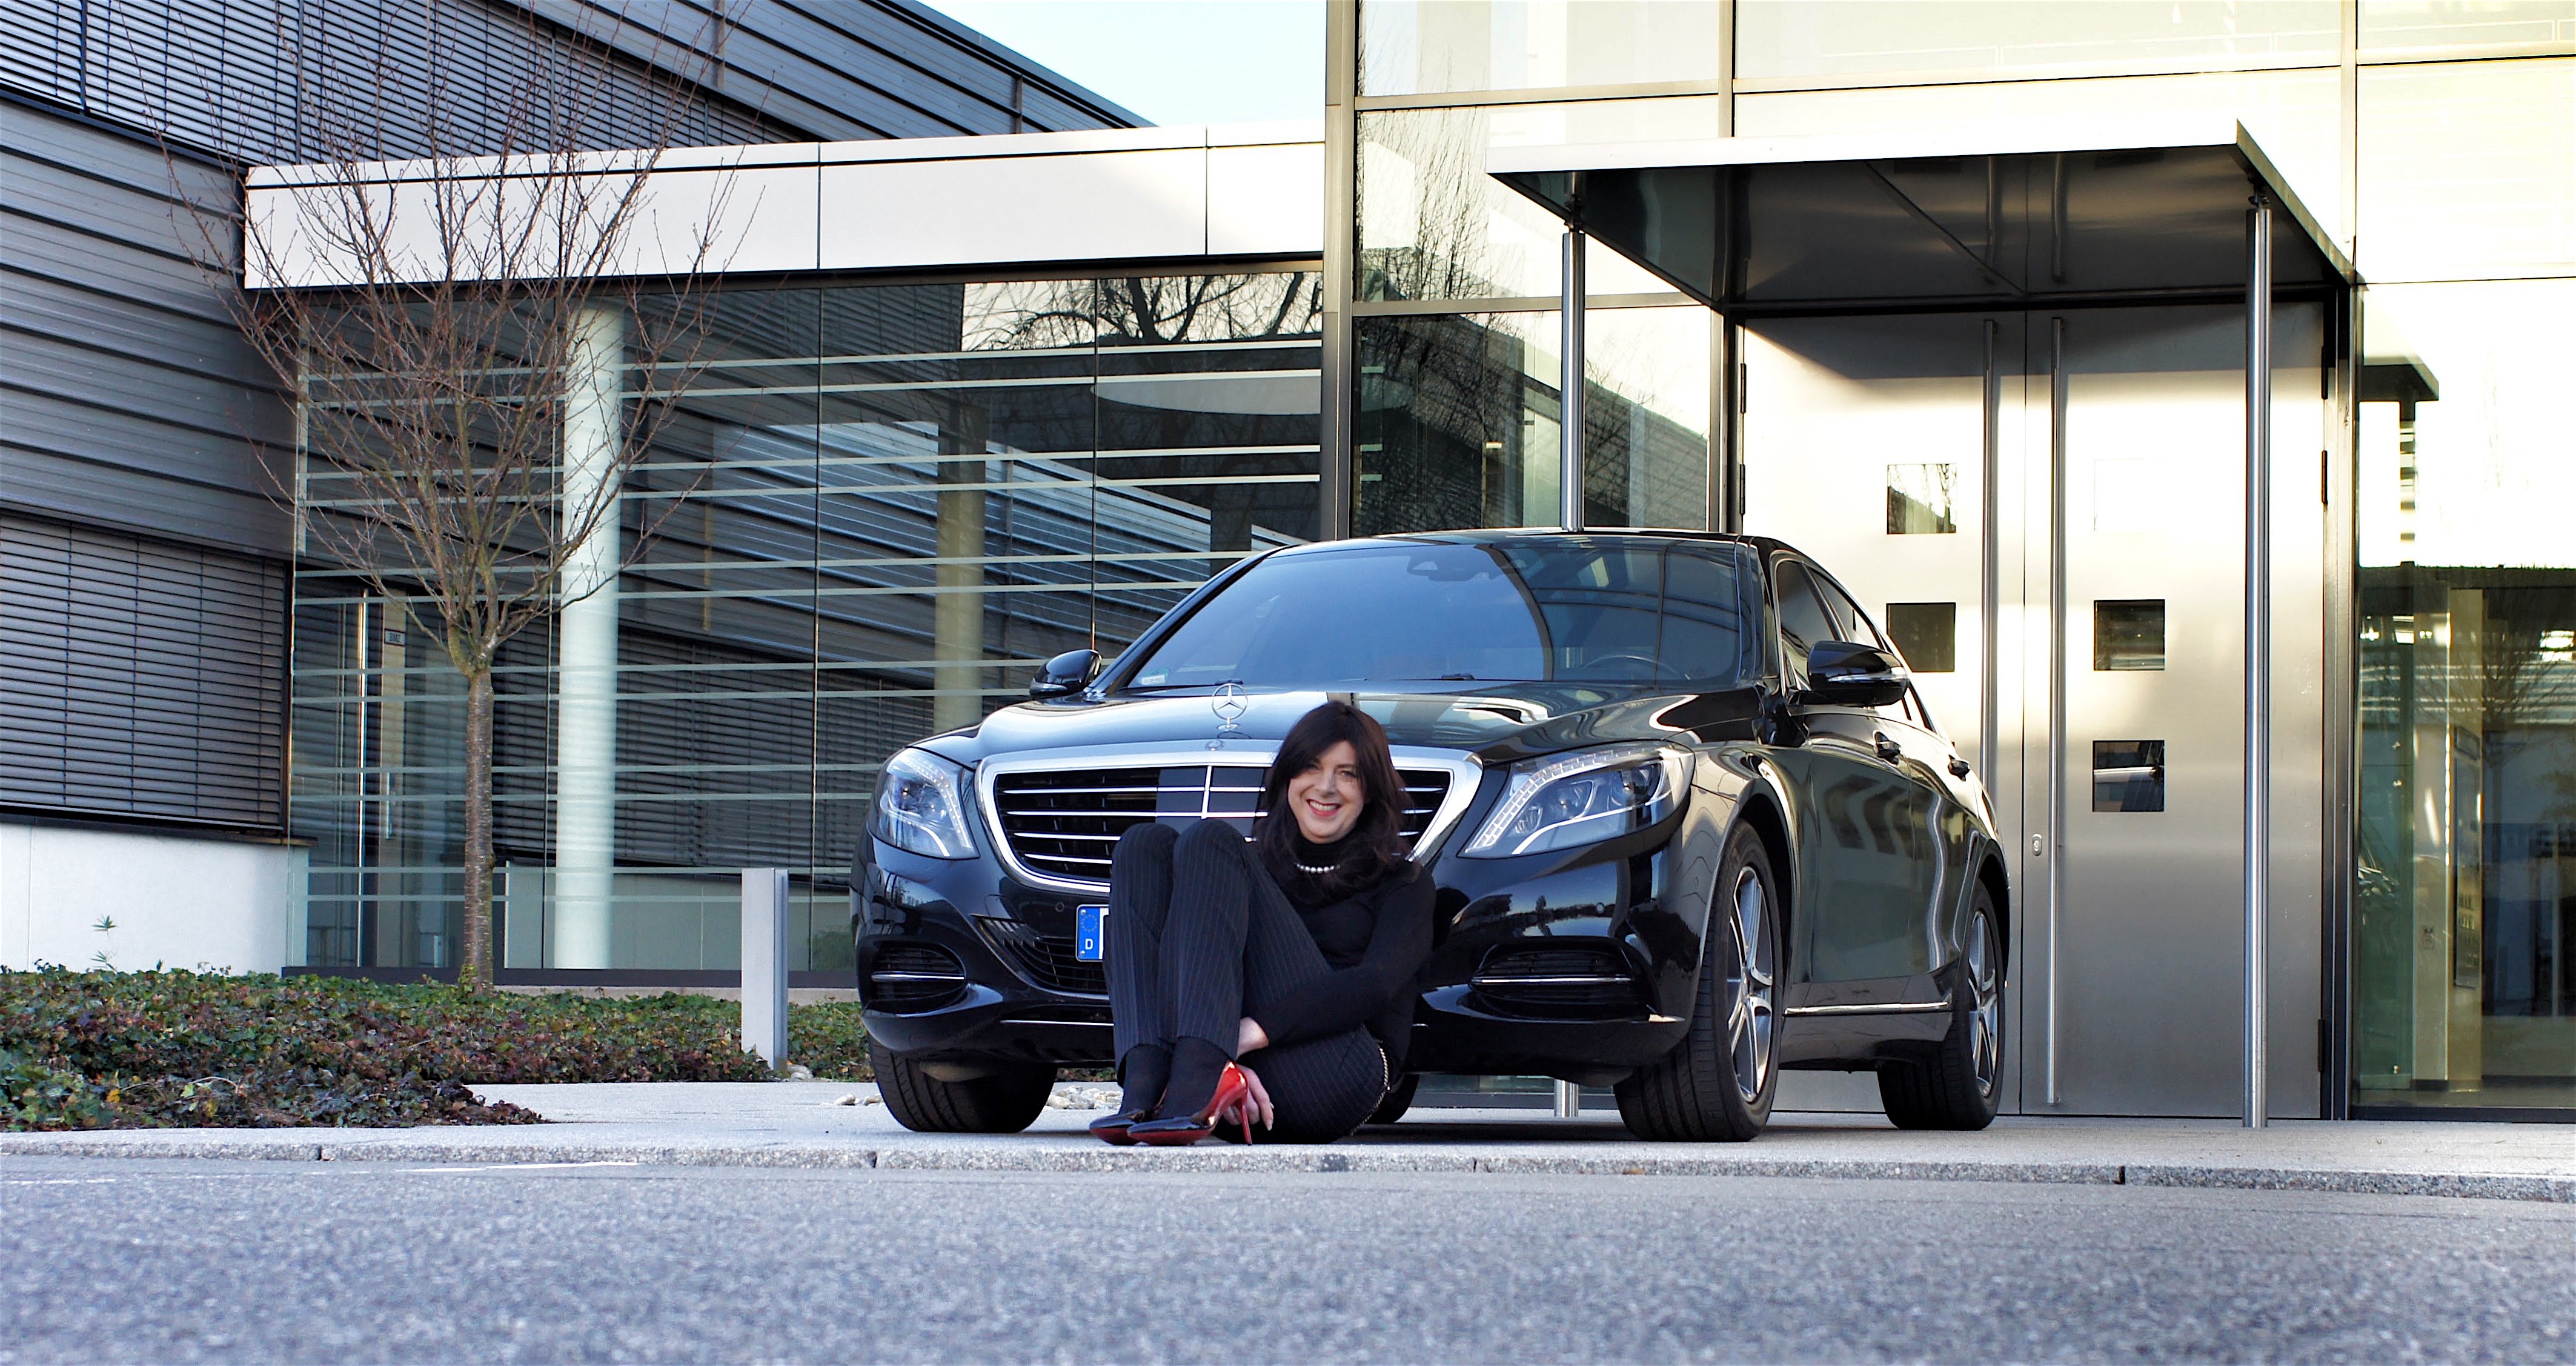
car, wheel, sunlight, star, vehicle, auto, business, black, automotive, sports car, brand, supercar, design, beautiful, elegant, mercedes, sale, shiny, mercedes benz, vehicles, noble, benz, confident, car brand, reflexes, high heels, sport utility vehicle, businesswoman, land vehicle, women's fashion, automobile make, automotive exterior, automotive design, automobile repair shop